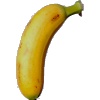
Label: Banana Lady Finger 1